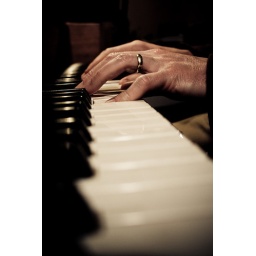
composition on black and white in color